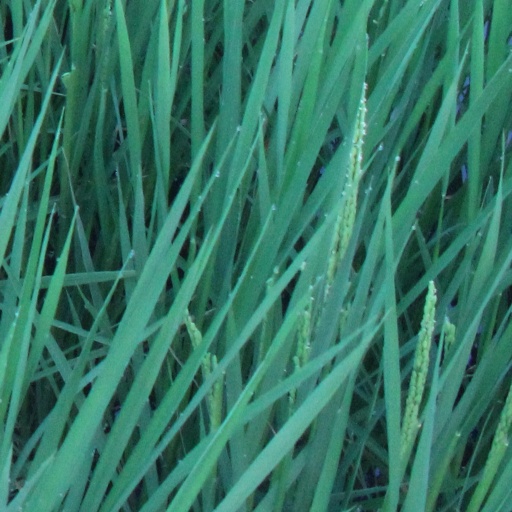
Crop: rice